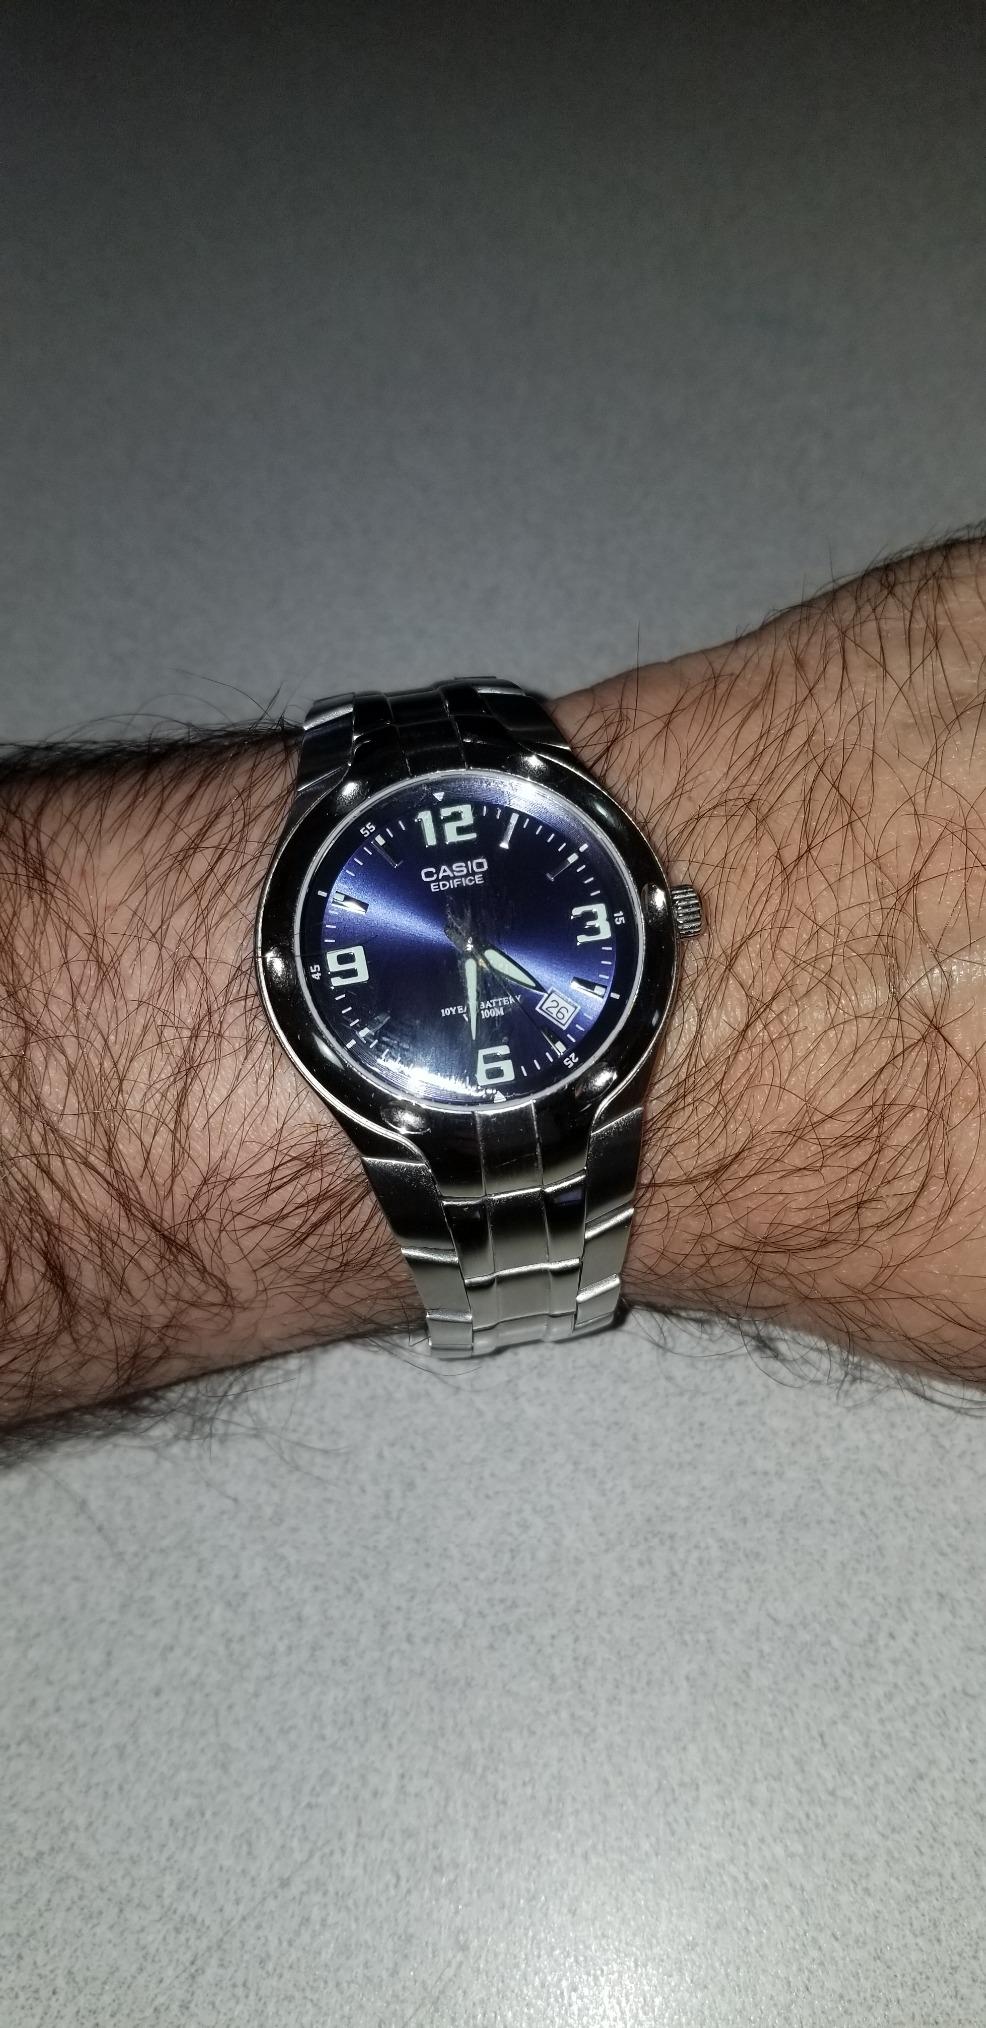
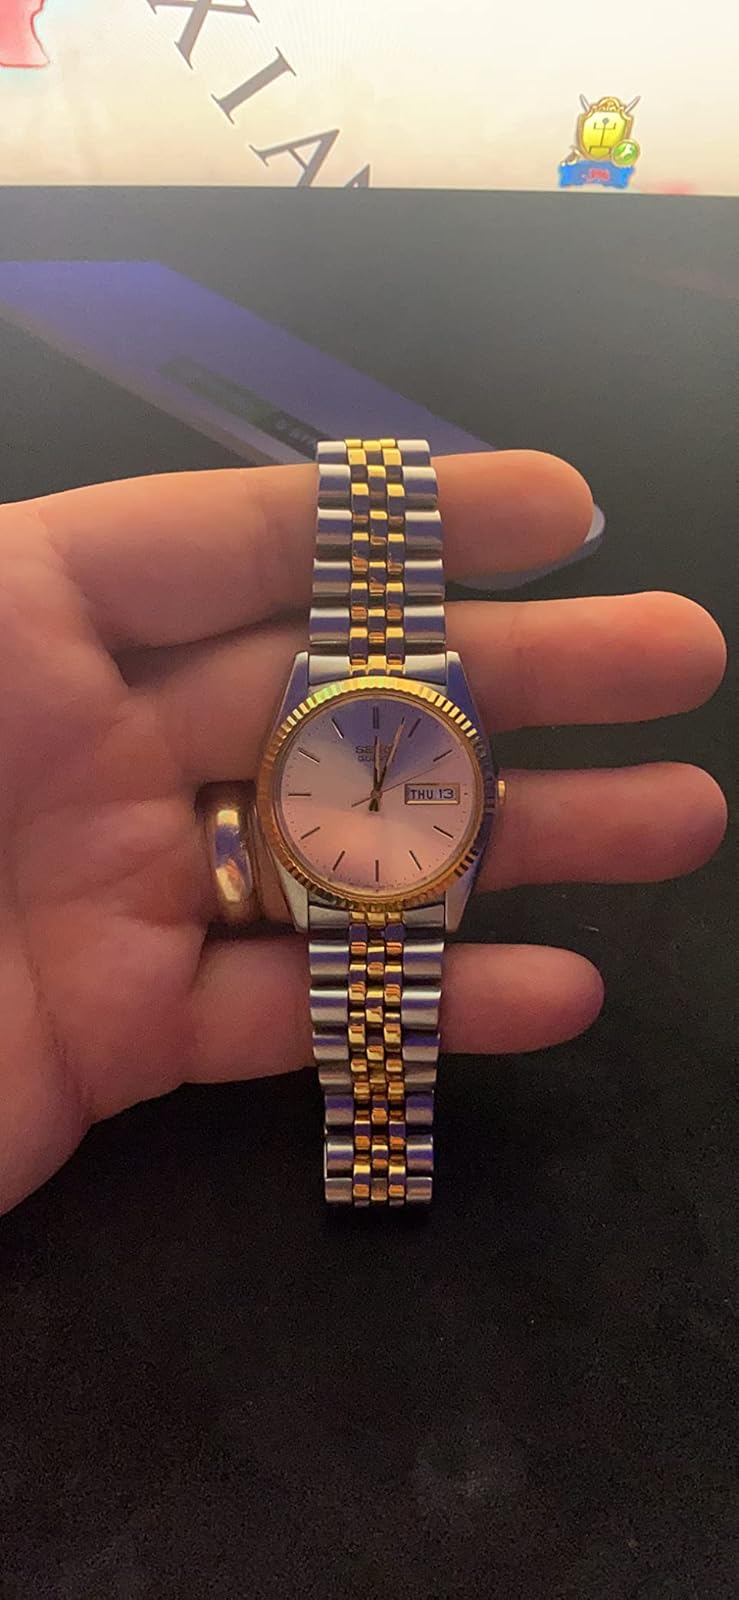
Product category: accessories_watch
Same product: no